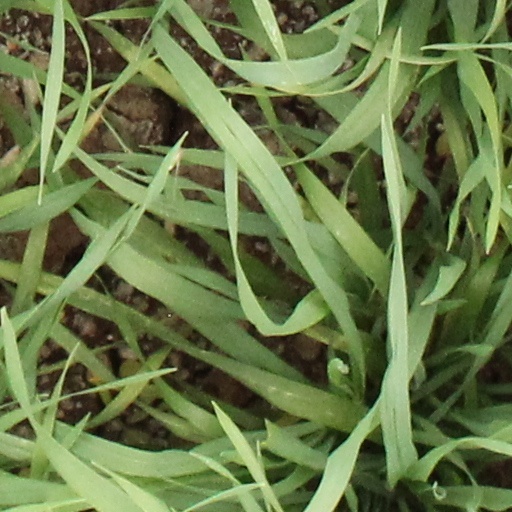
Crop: wheat